Kongens Lyngby

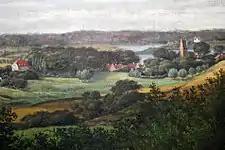
Kongens Lyngby in with the White Mansion visible on the left

The name Kongens Lyngby is first recorded in 1348. At that time large parts of North Zealand belonged to the Catholic Church (represented by Roskilde Cathedral and the name Lyngby was associated with several places. Store Lyngby belonged to Arresø church. "Our" Lyngby, on the other hand, was crown land. It may therefore have been to distinguish it from these other places that the name emerged.